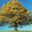
Label: oak_tree